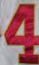
Number: 4